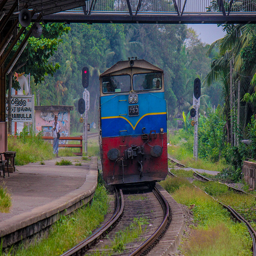
A red and blue train traveling through a rural countryside.
A train car moving down the track at a crossing.
A train on a train track pulling into a station.
The blue and red train is coming down the tracks.
A blue and red train on some tracks surrounded by grass.